Hanamasagar

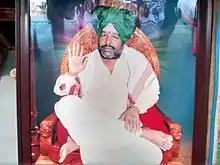
Shree Shivayya Swamiji, Babaladi-Chamakeri

Hanamasagar was a pilgrim on behalf of Shree Karigirishwar Swamiji who was there in the last century. Only one photo of Swamiji is available which is featured on the emblem. Every year in the month of July there is a festival. Shree Guru Chakravarti Sadashiv Murthy (Muthya) of Babaladi has a matt in Hanamasagar, i.e., Shri Karigiri Sangam Shivalingeshwar Punyashram (ಶ್ರೀ ಕರಿಗಿರಿ ಸಂಗಮ ಶಿವಲಿಂಗೇಶ್ವರ ಪುಣ್ಯಾಶ್ರಮ,ಸುಕ್ಷೇತ್ರ ಹಣಮಸಾಗರ). and shri Sangameshwar utasava in sravan massa.